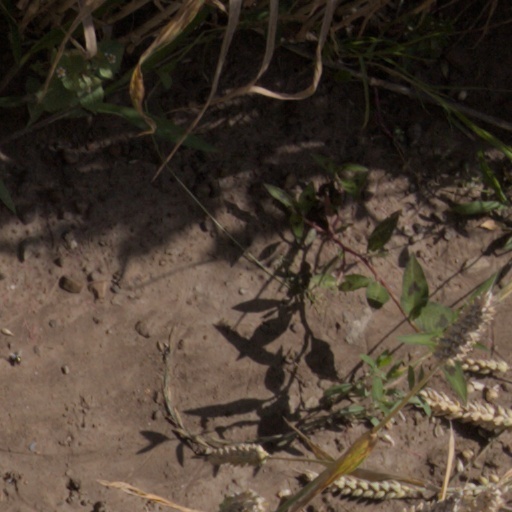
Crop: wheat